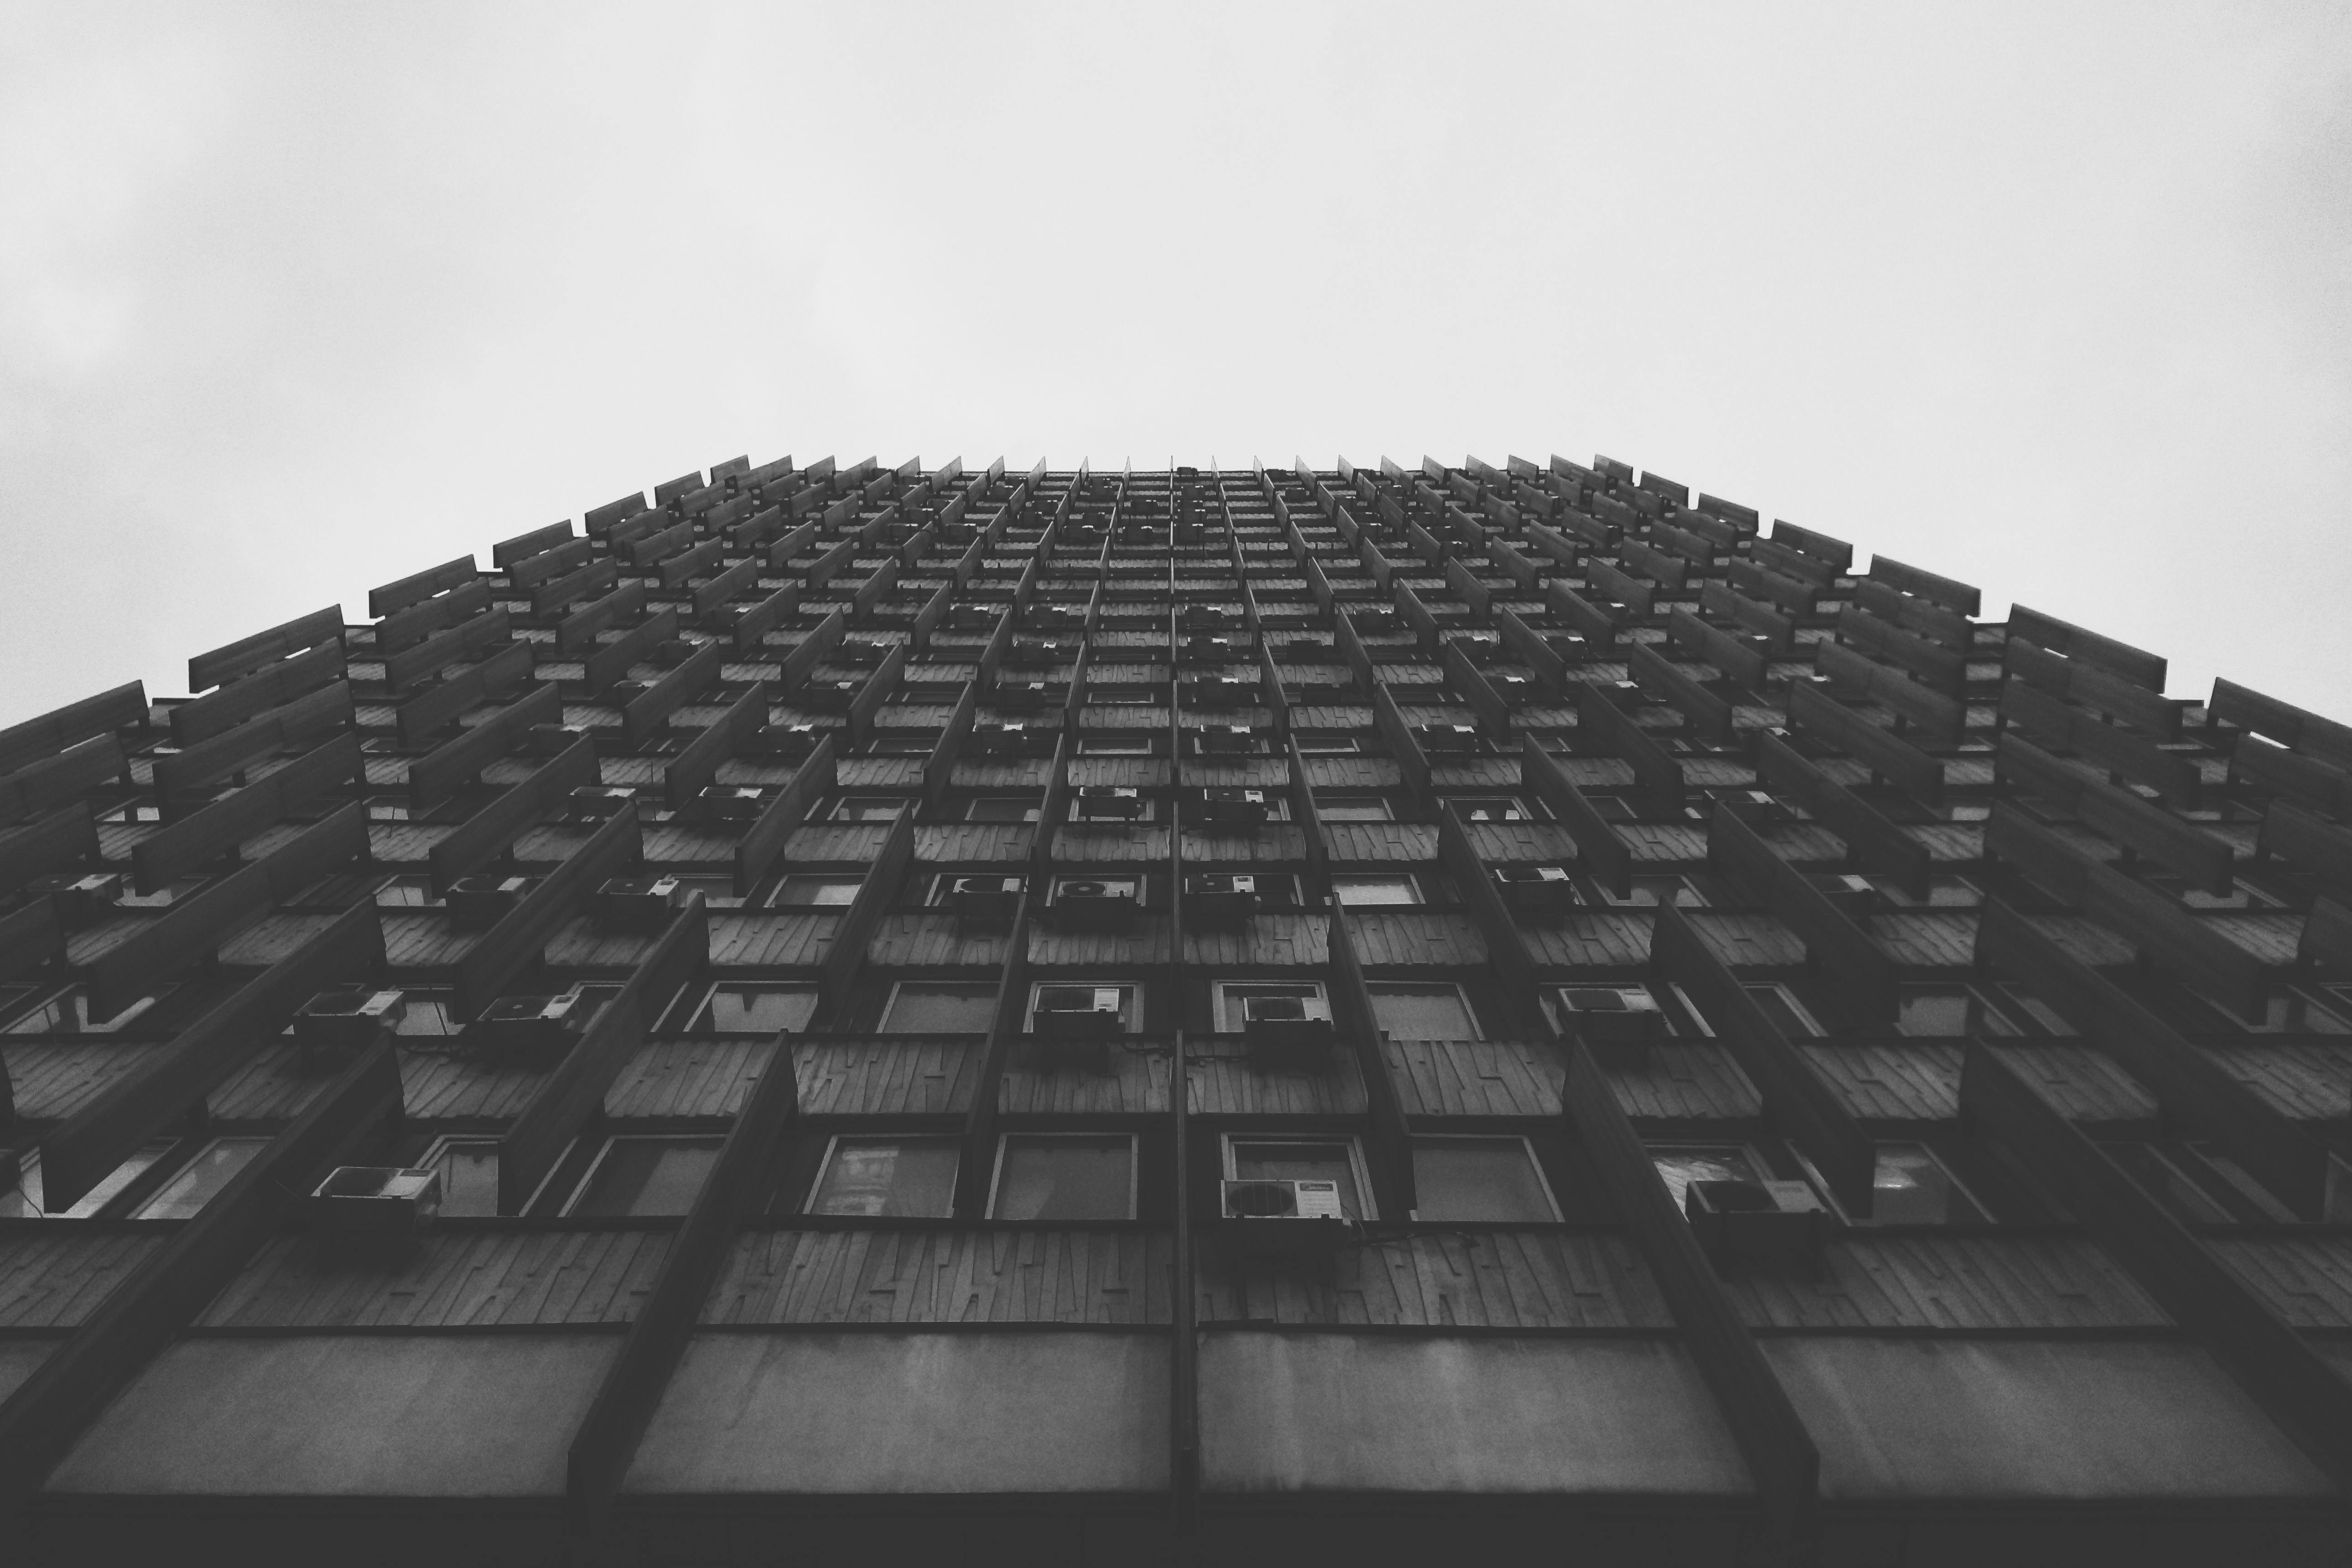
black and white, architecture, roof, skyscraper, line, black, monochrome, symmetry, shape, daylighting, monochrome photography, outdoor structure